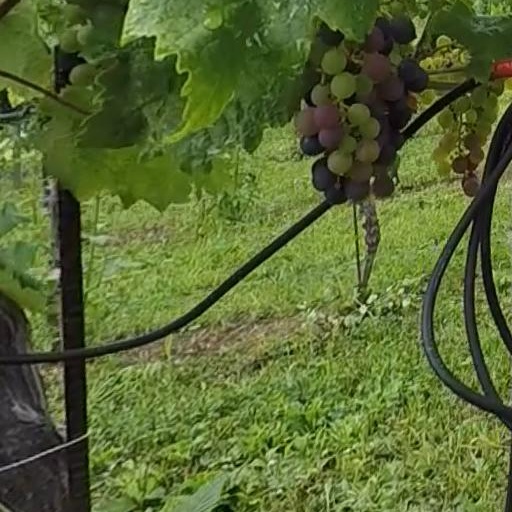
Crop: grape